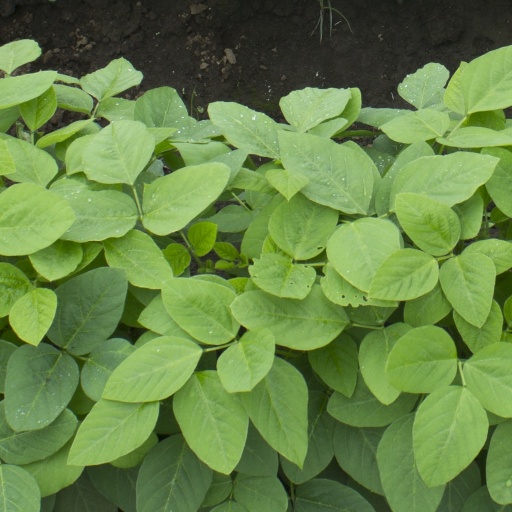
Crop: soybean